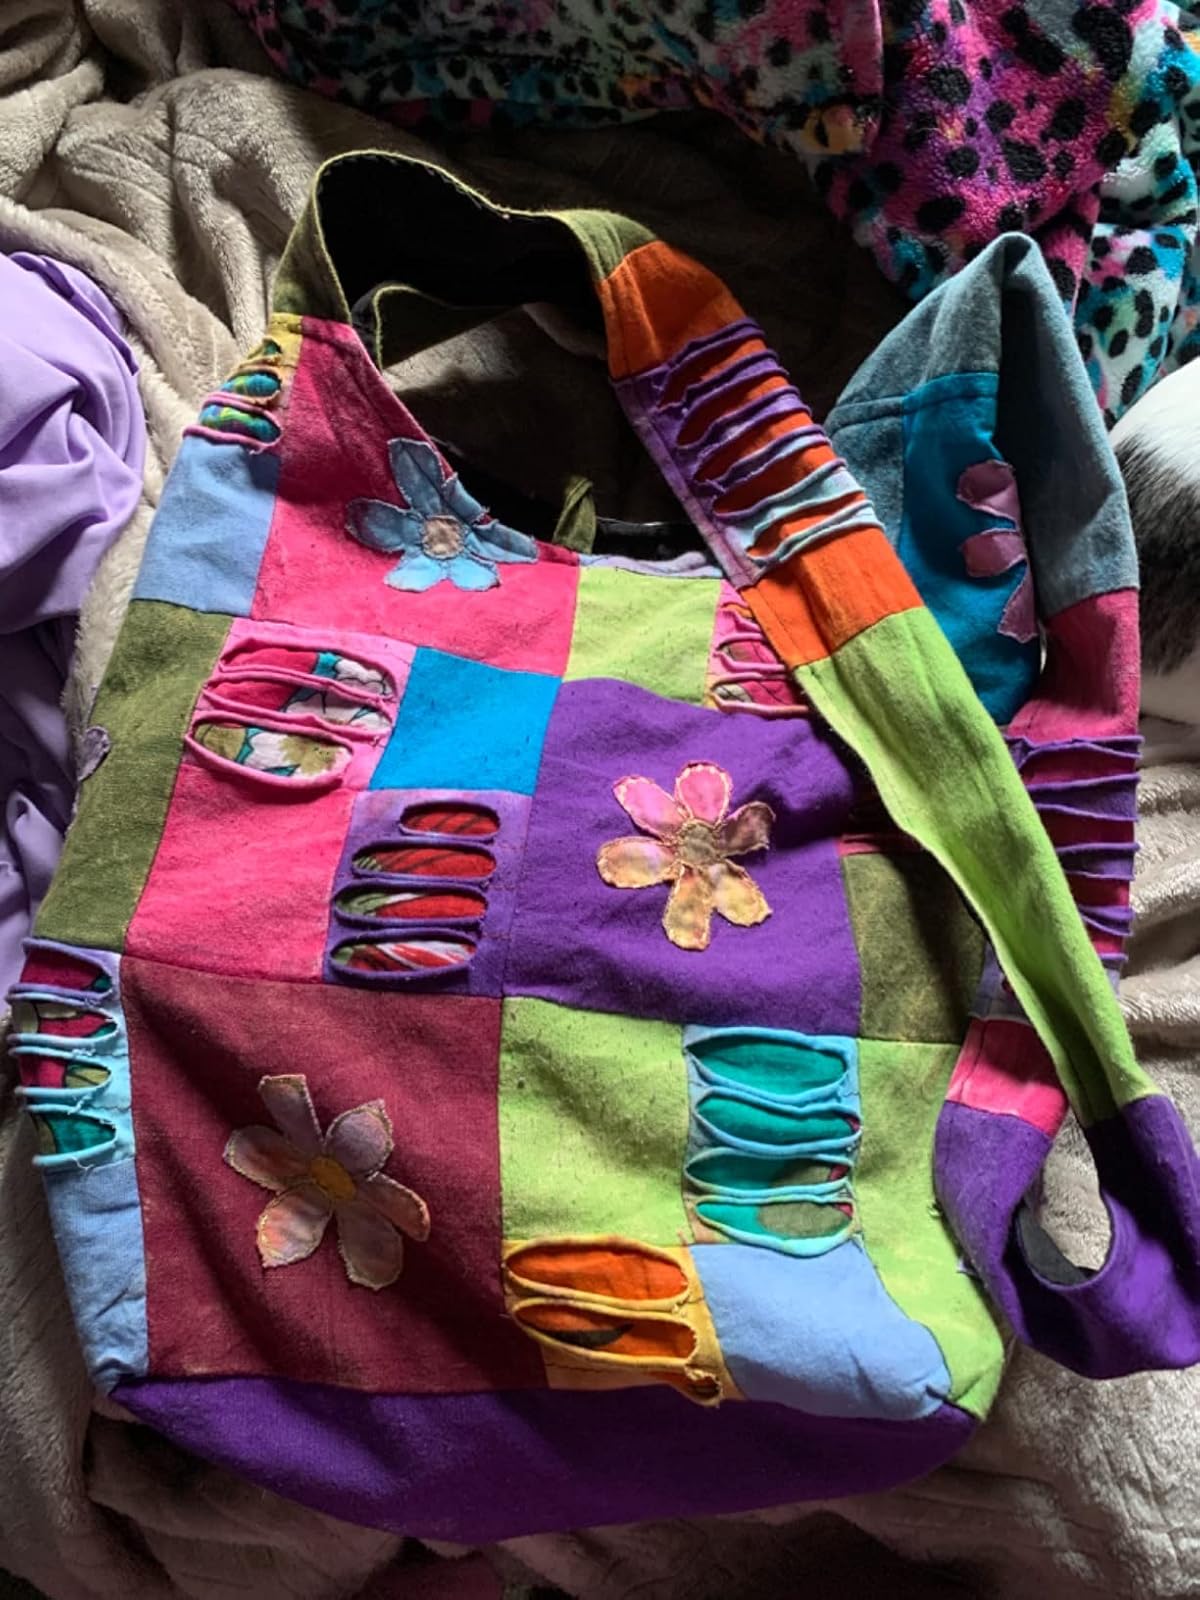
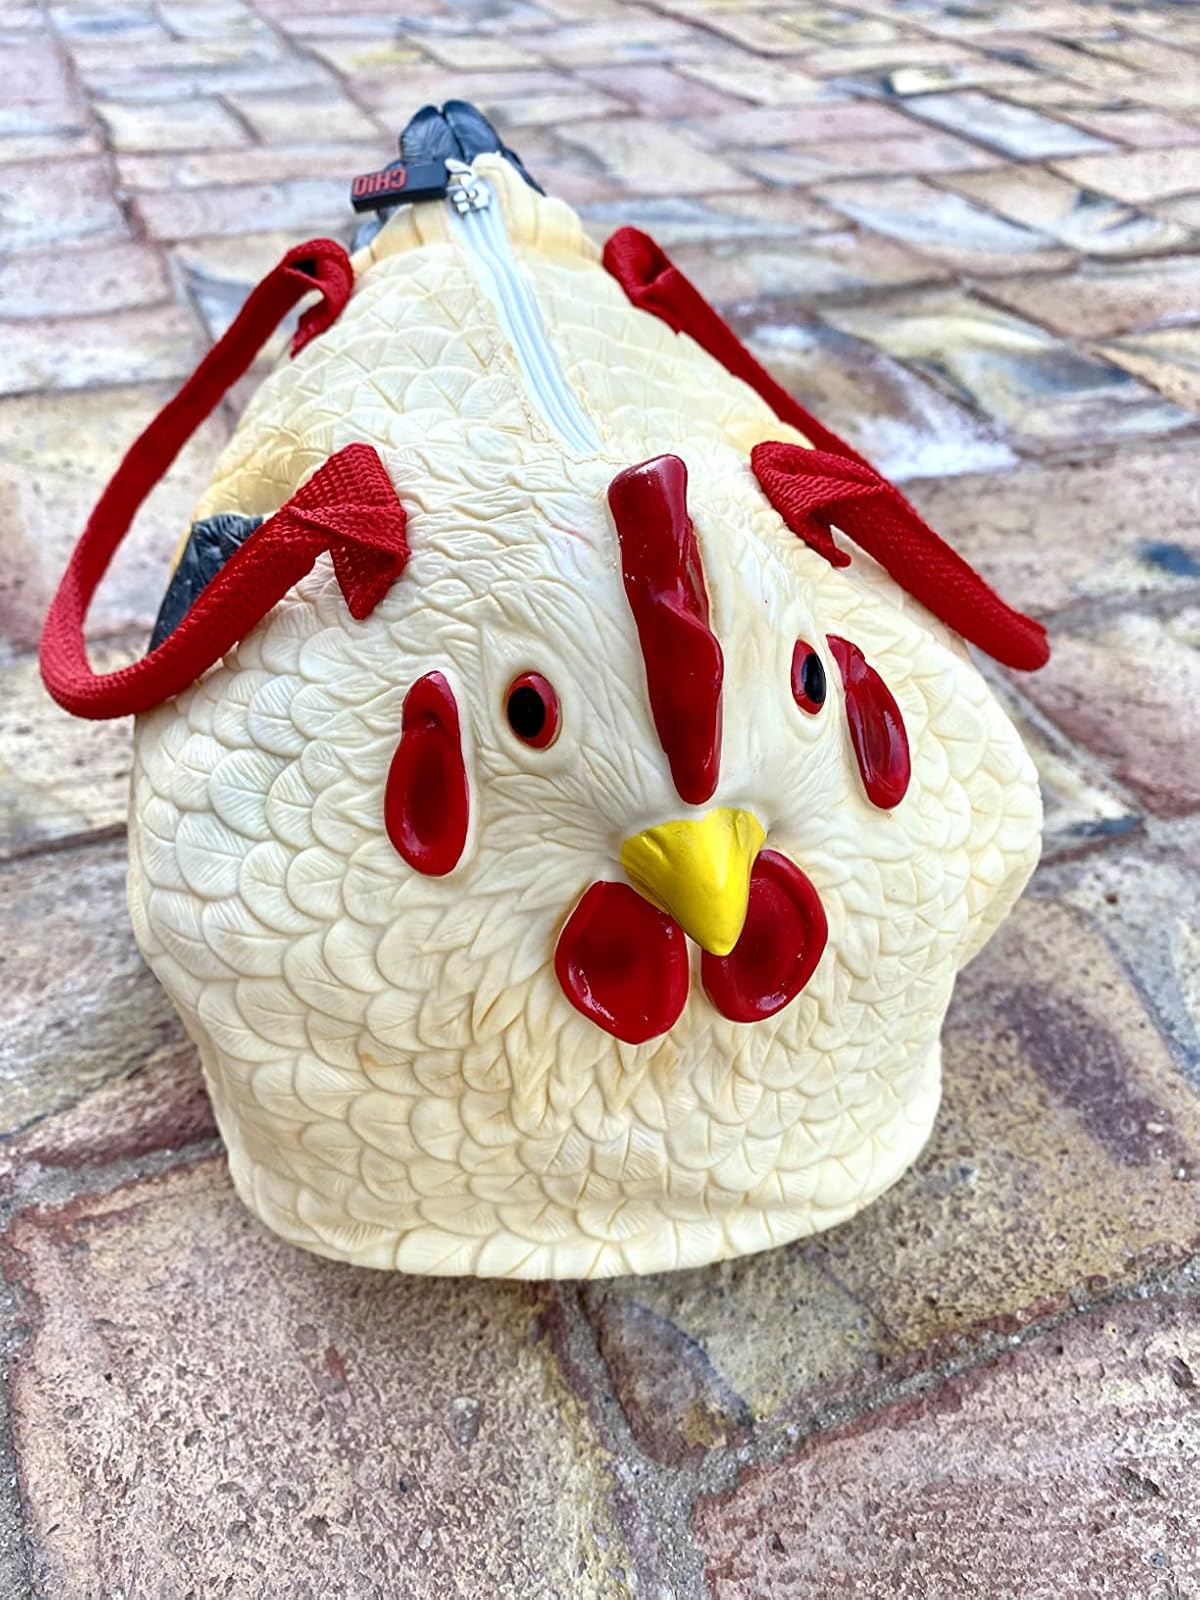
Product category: accessories_handbag
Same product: no